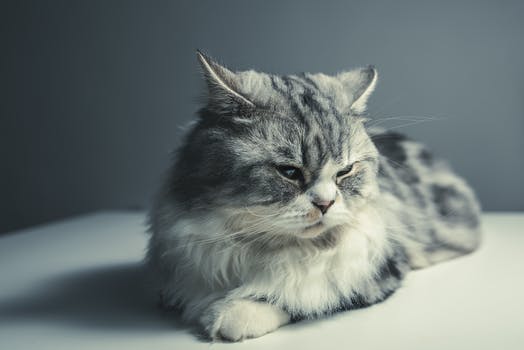
Label: No Watermark